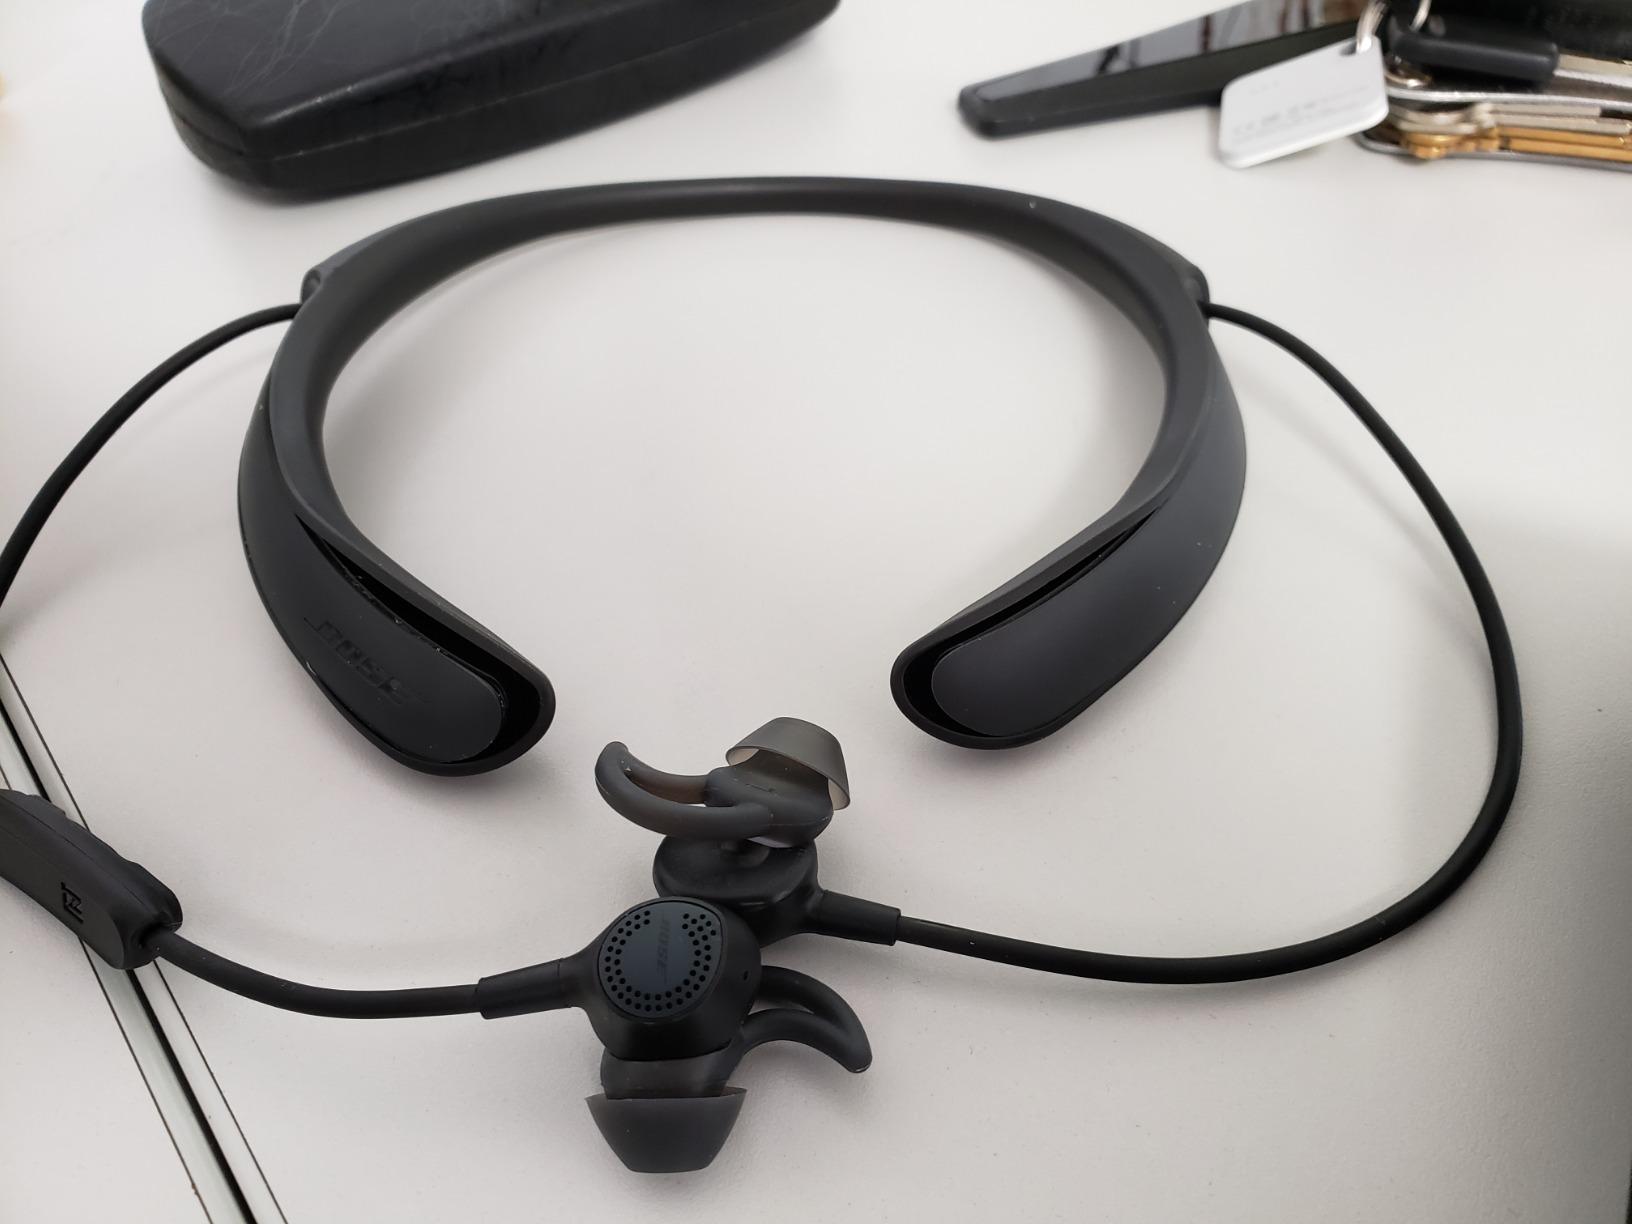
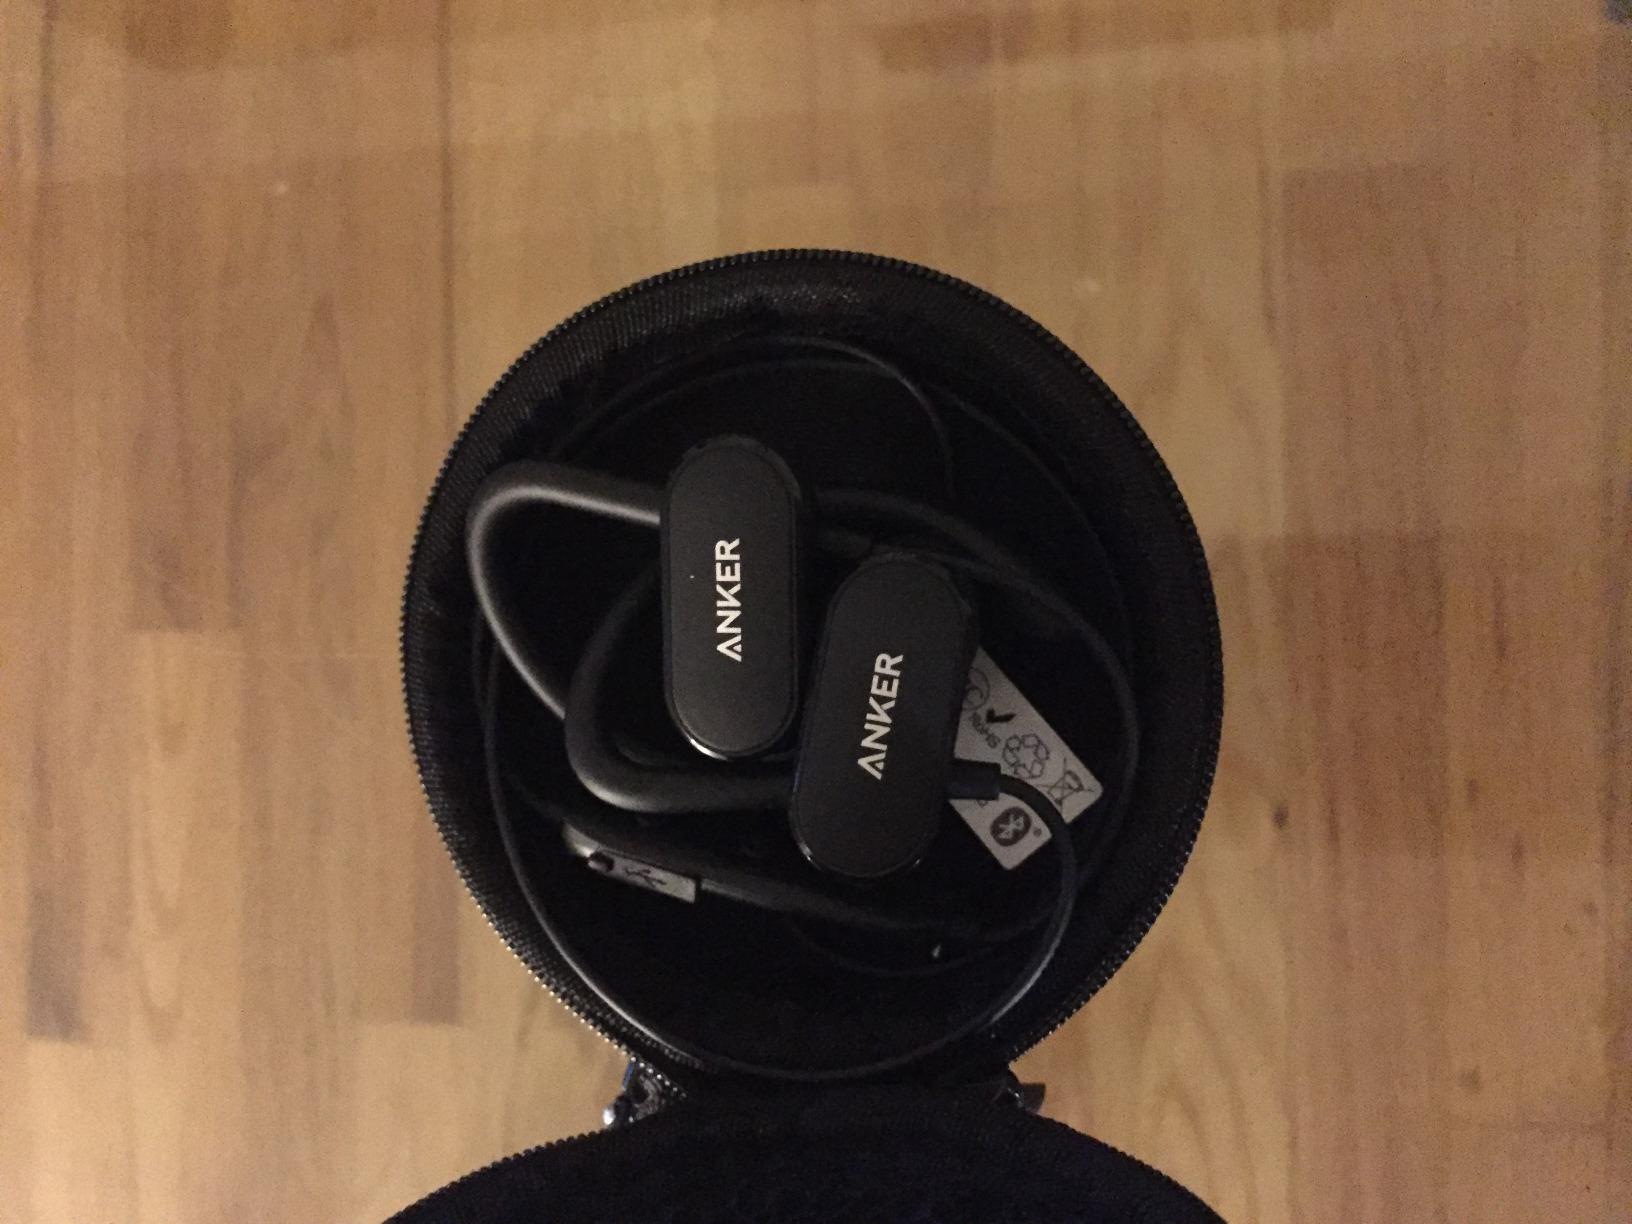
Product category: headphones
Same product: no